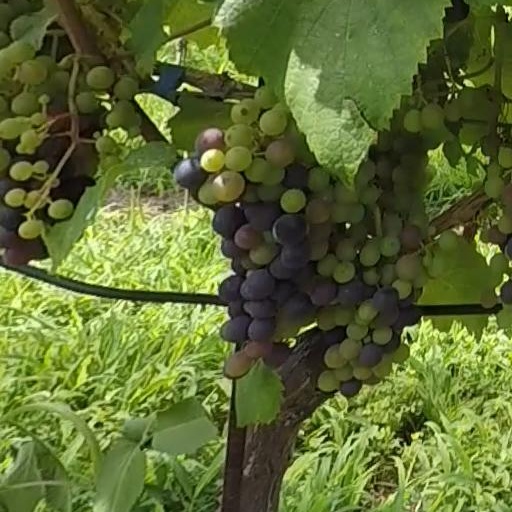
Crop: grape